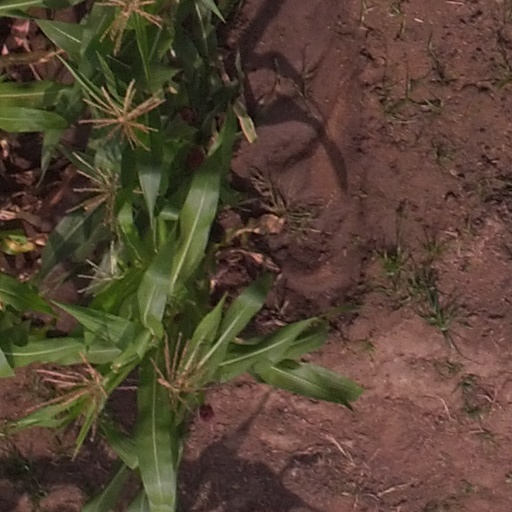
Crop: maize; corn